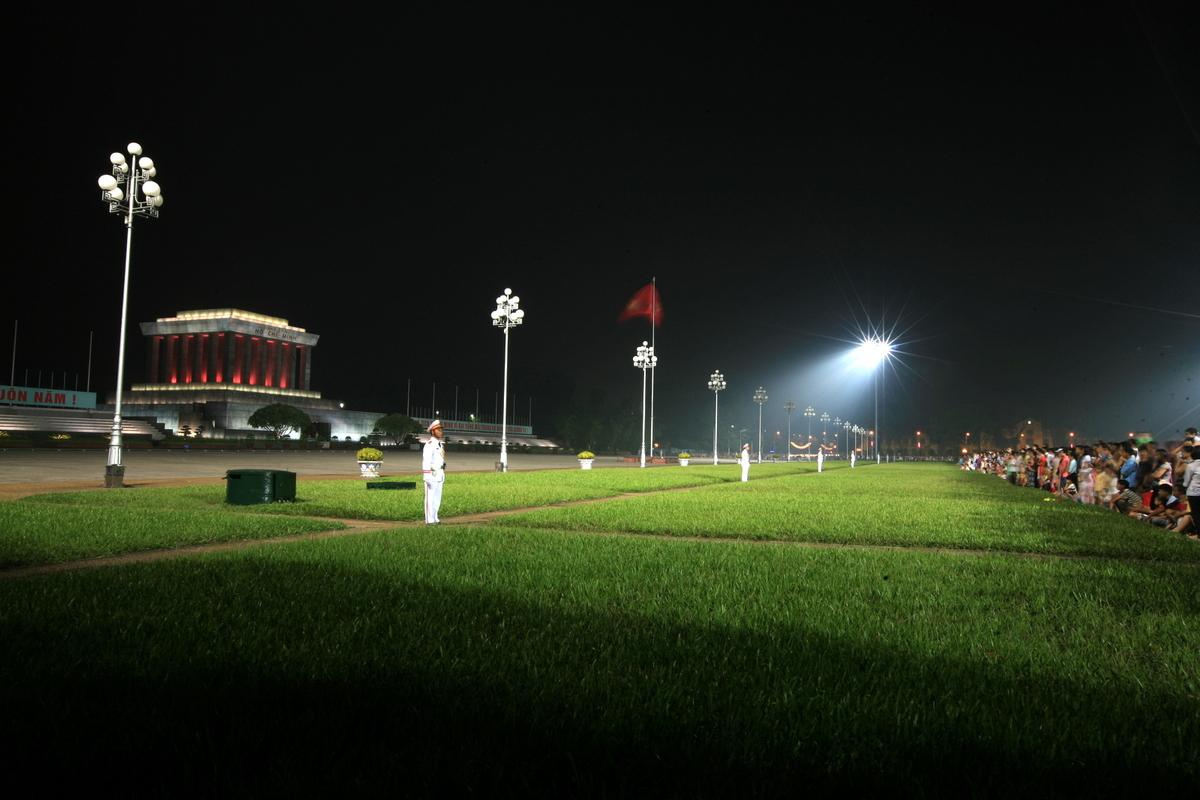
một vài chiến sĩ mặc áo trắng đang đứng tách biệt với đám đông